Ski jumping techniques

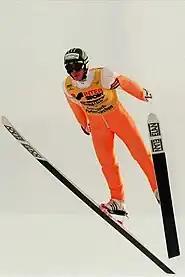
Primož Peterka using the V-style, 1997

The Windisch technique, created by Erich Windisch in 1949, was a modification of the Kongsberger technique. The athlete's arms are instead placed backwards toward the hips for a closer, more aerodynamic lean.